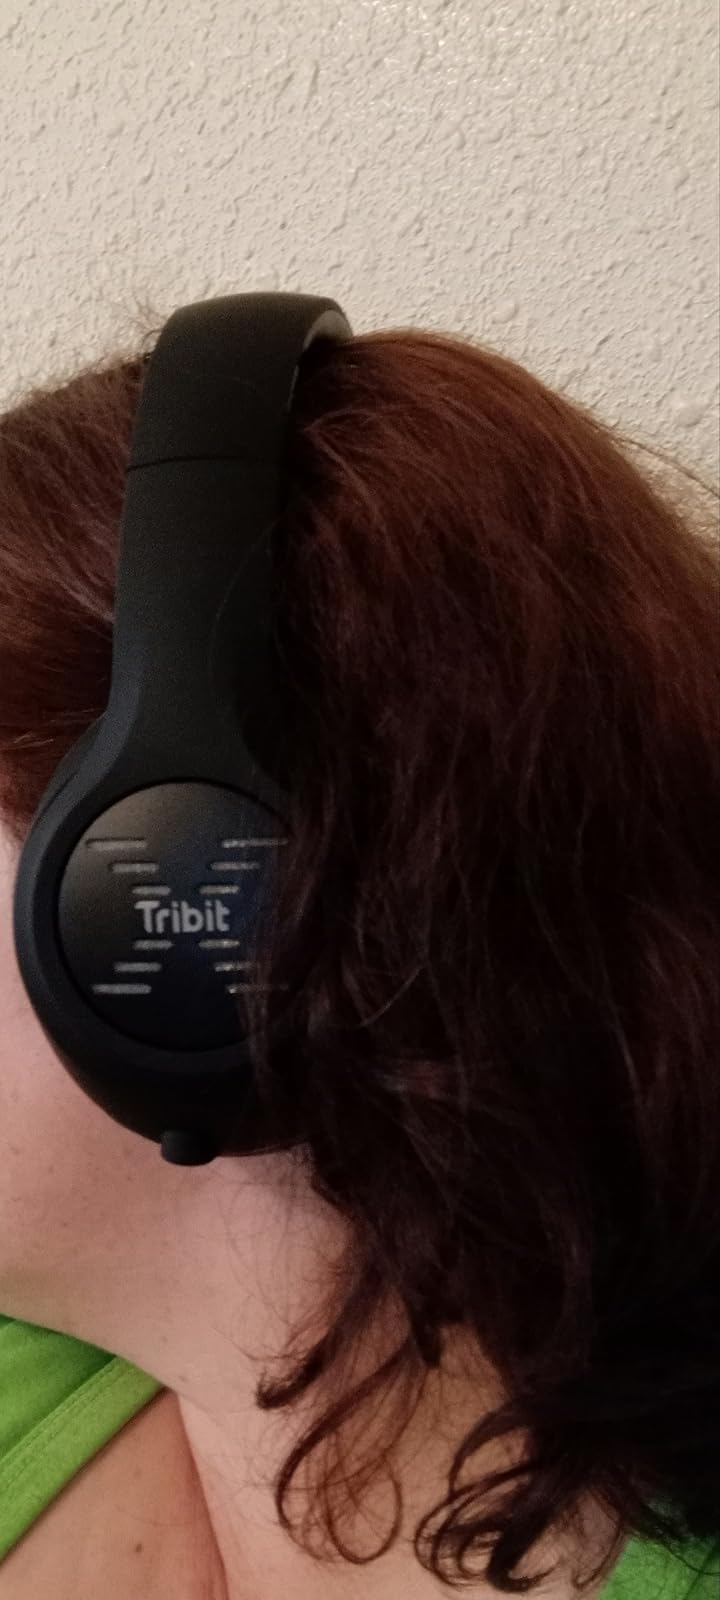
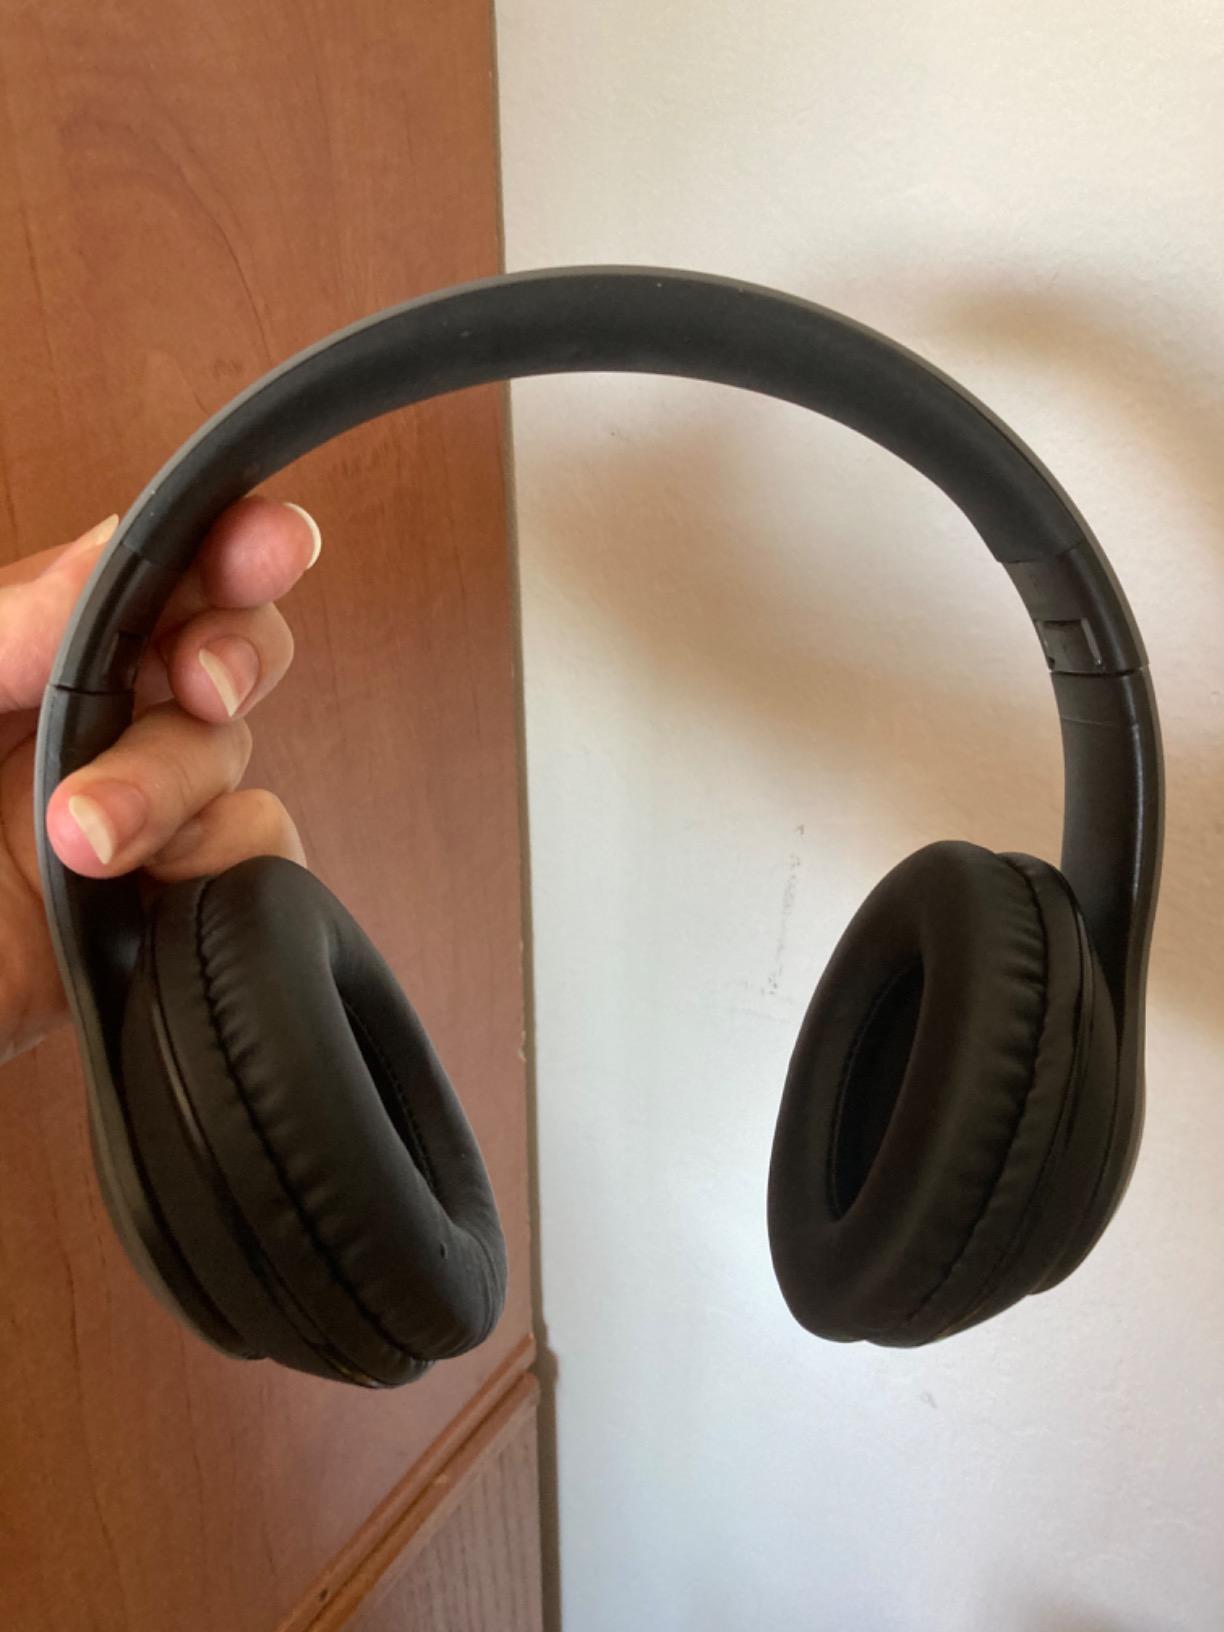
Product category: headphones
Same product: no